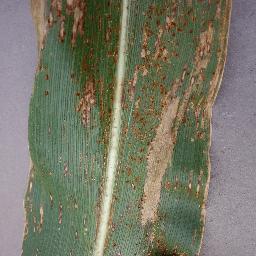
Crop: corn
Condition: (maize)_northern_blight